David Citadel Hotel

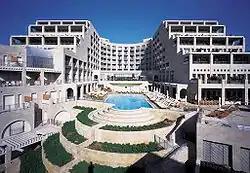

David Citadel Hotel ("") is a luxury hotel on King David Street in Jerusalem, across the street from the Mamilla Mall. It has hosted VIPs, global political leaders, business moguls and celebrities, competing with the nearby King David Hotel and the new Waldorf Astoria for the title of "Jerusalem's flagship hotel".